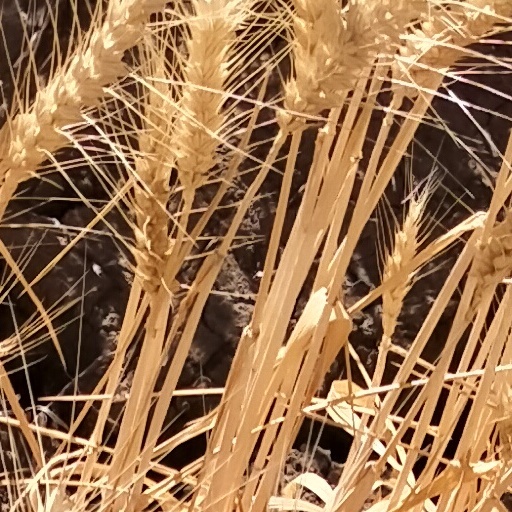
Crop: wheat